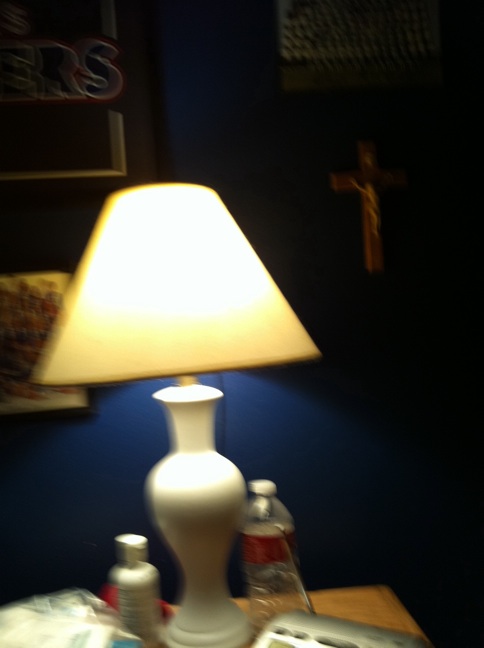Question: Is my light on?
Answer: yes